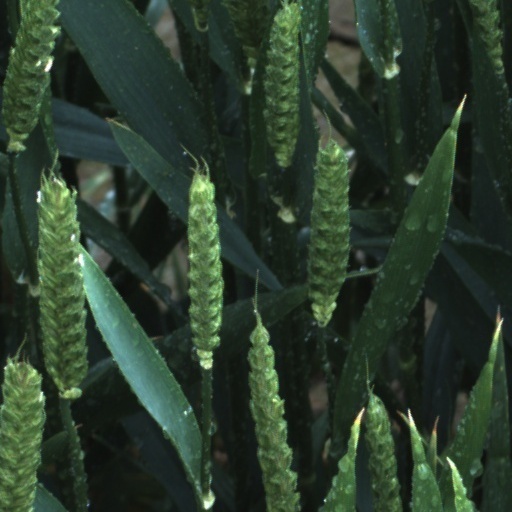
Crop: wheat